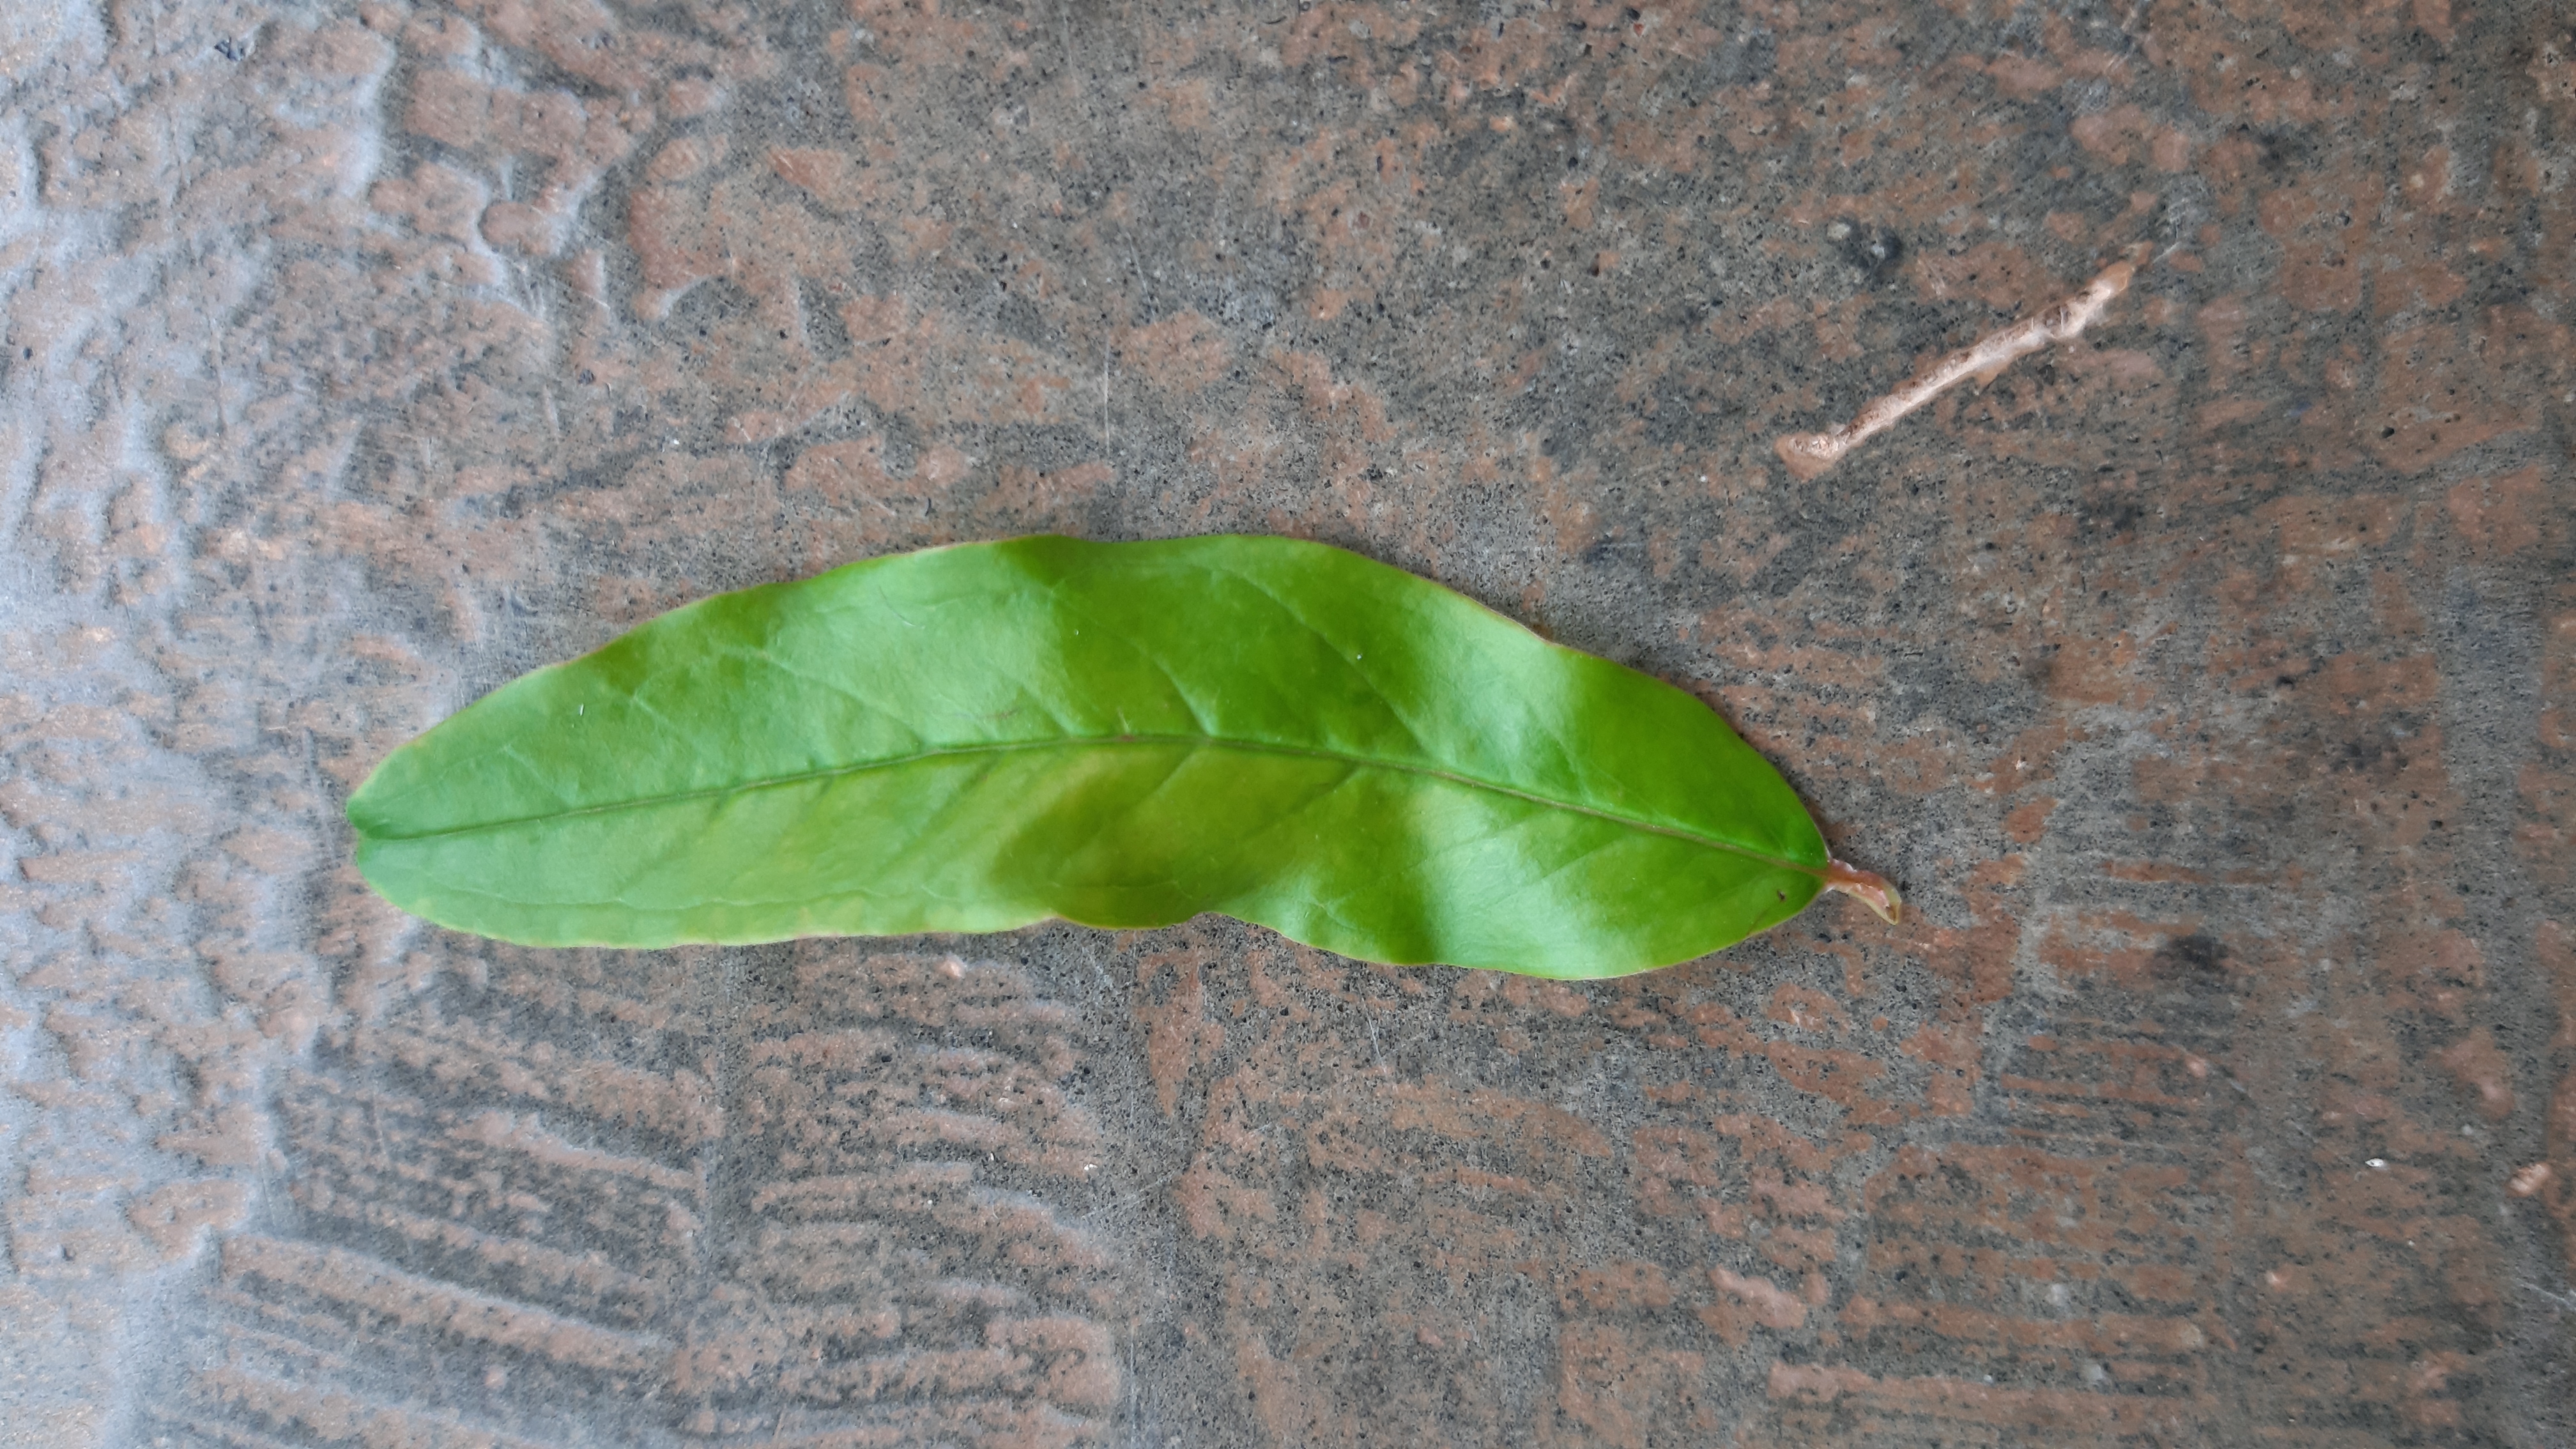
Plant: Pomoegranate